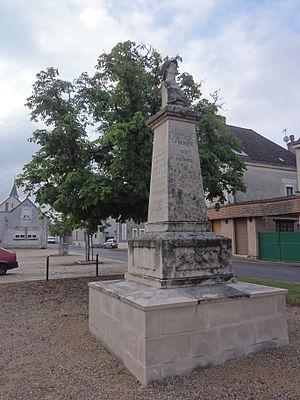
Port-de-Piles (Vienne) monument aux morts
Port-de-Piles est une commune du Centre-Ouest de la France, située dans le département de la Vienne en région Nouvelle-Aquitaine.